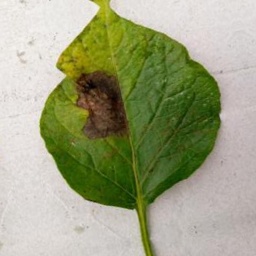
Etiqueta: Late Blight